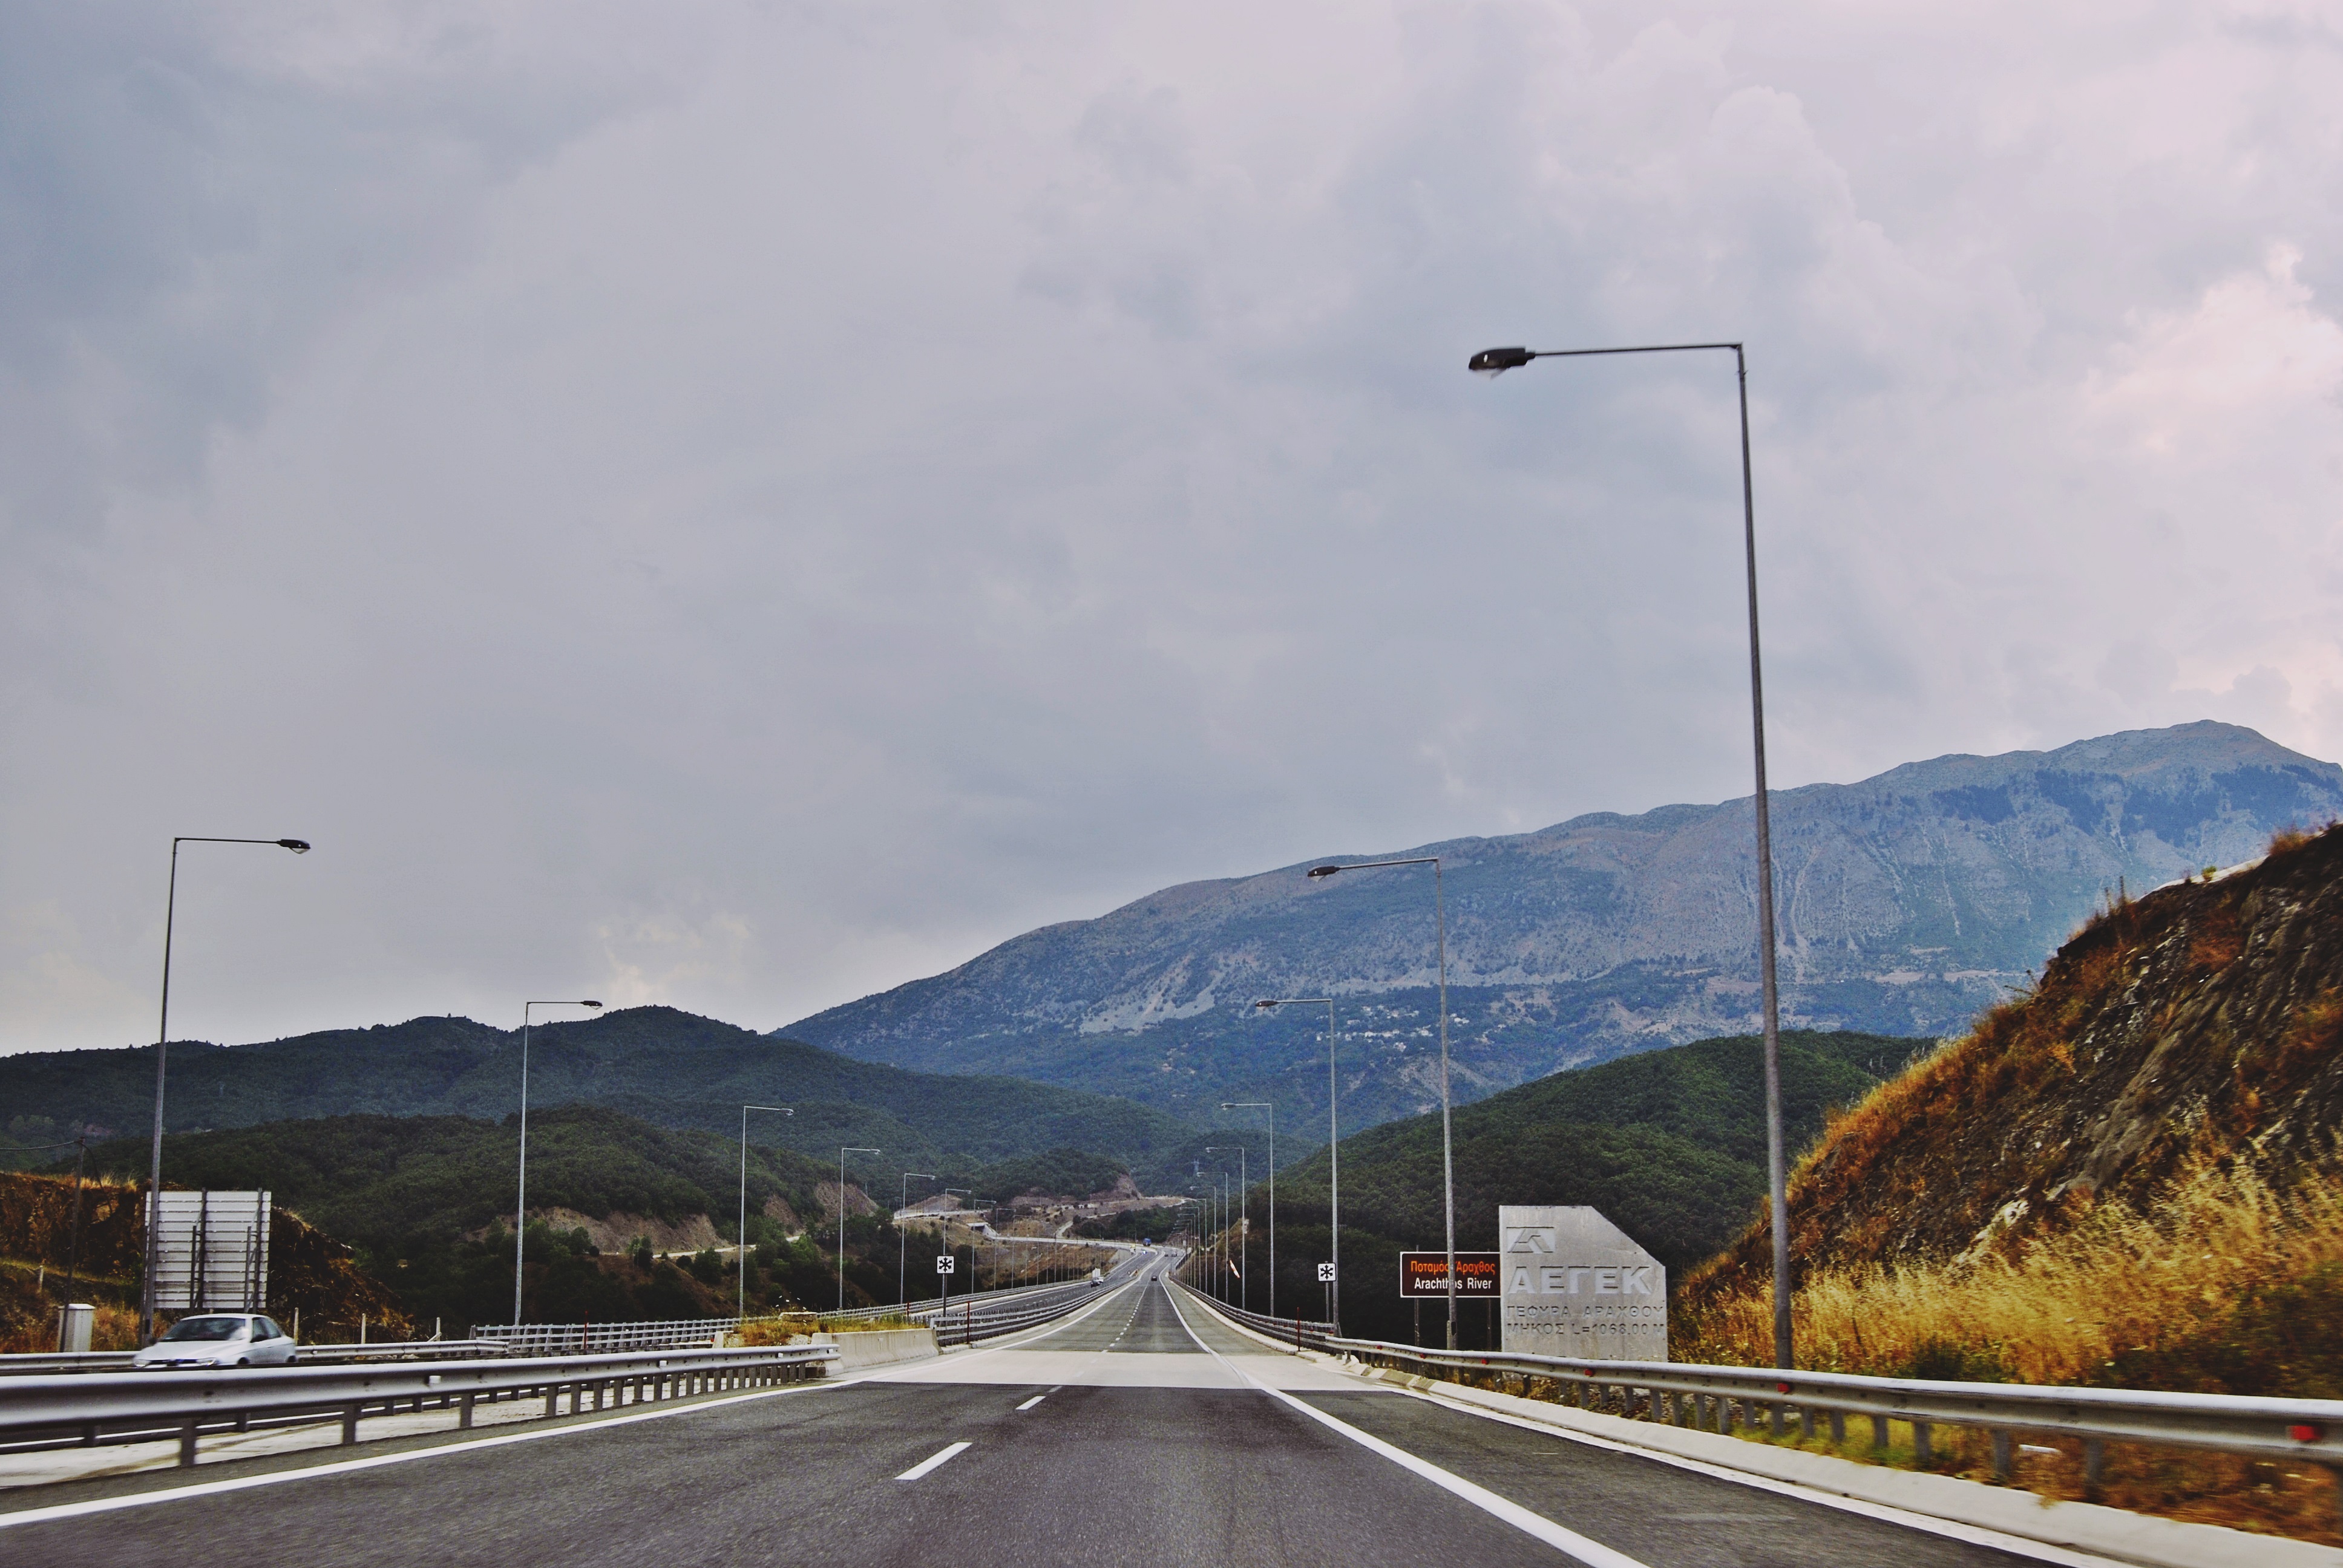
landscape, mountain, snow, road, highway, mountain range, travel, greek, trip, lane, road trip, infrastructure, greece, motorway, mountain pass, mountainous landforms, controlled access highway